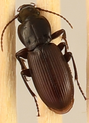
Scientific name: Pterostichus restrictus
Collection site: Niwot Ridge NEON (NIWO), plot NIWO_001